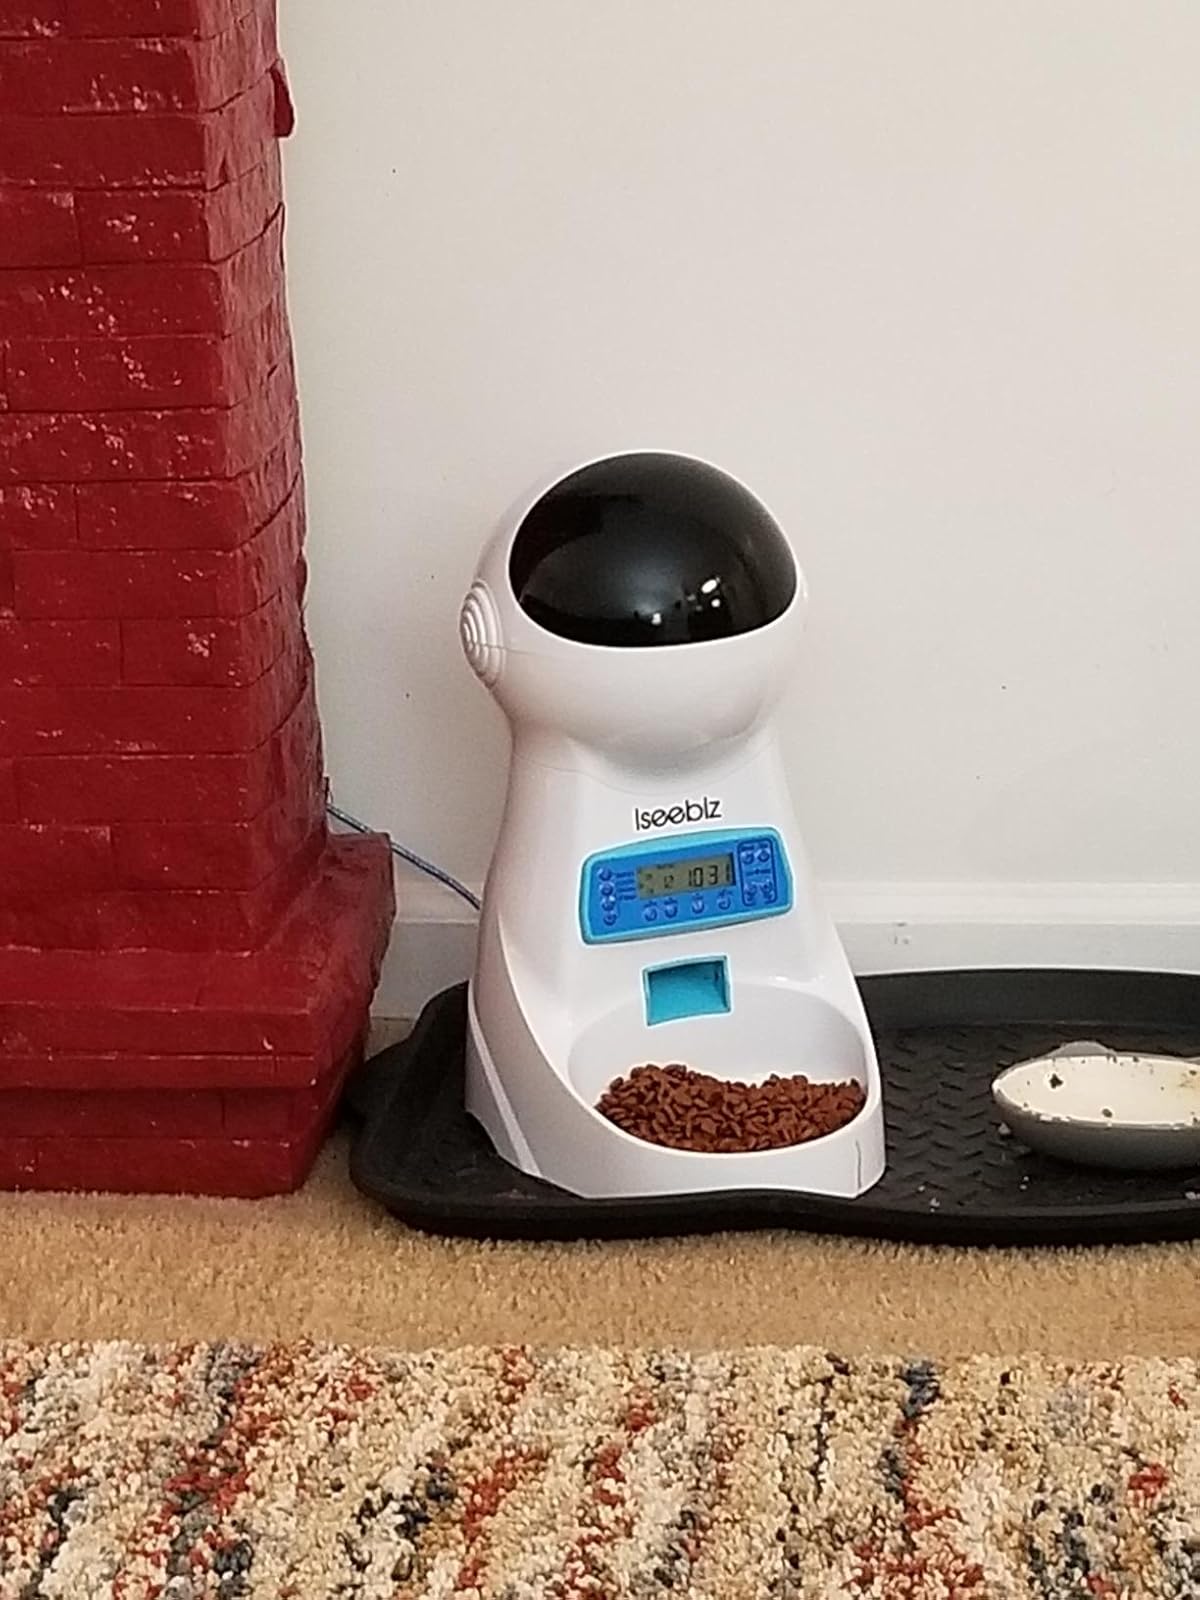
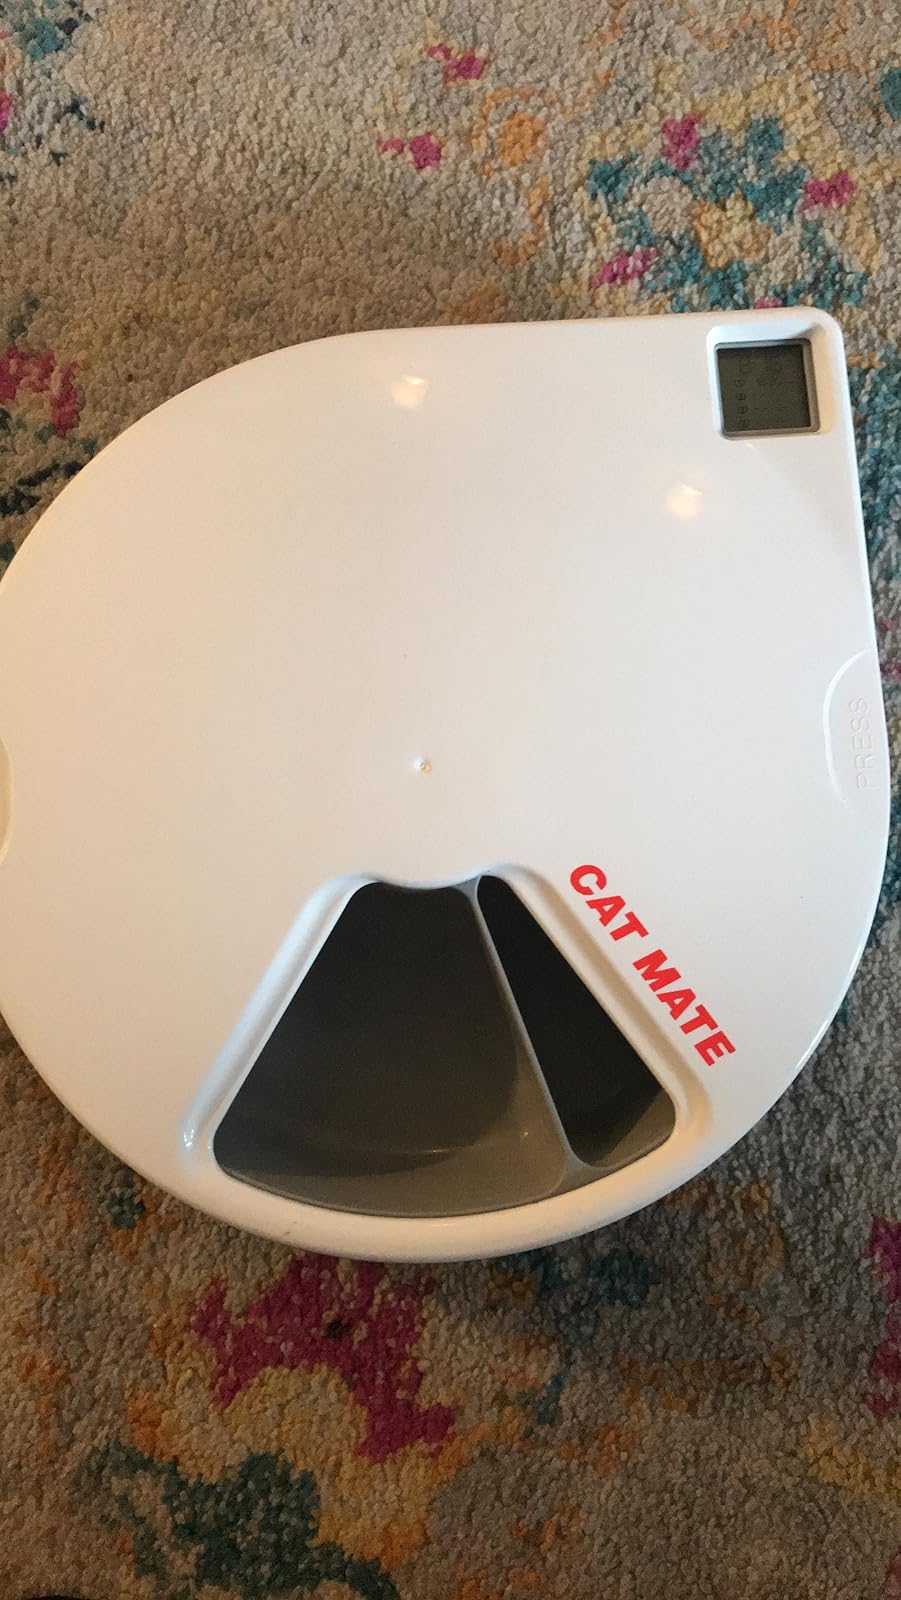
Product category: items_feeder
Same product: no